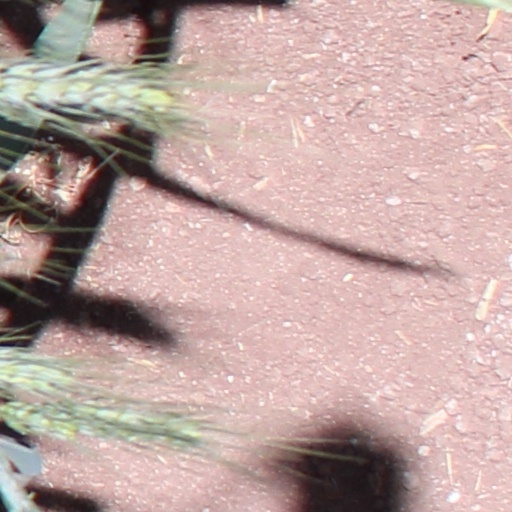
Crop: wheat